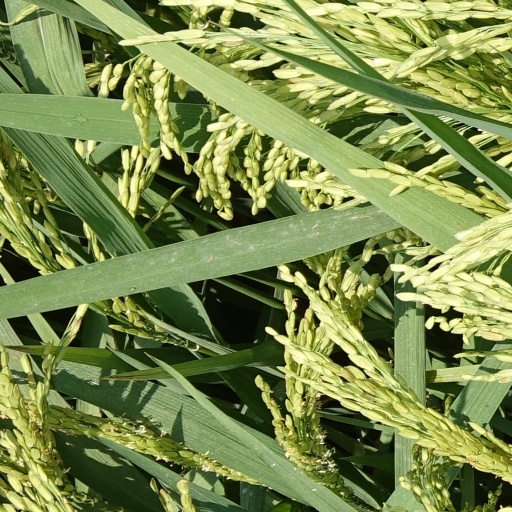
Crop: rice